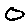
Label: 0